Donn Cabral

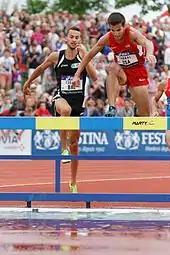
Cabral (right) racing Mitko Tsenov in a steeplechase in 2014

Cabral finished 17th in the 10,000 meters at the 2008 World Junior Championships. In the 2010 NACAC Under-23 Championships, he won the steeplechase with at time of 8:52.67.